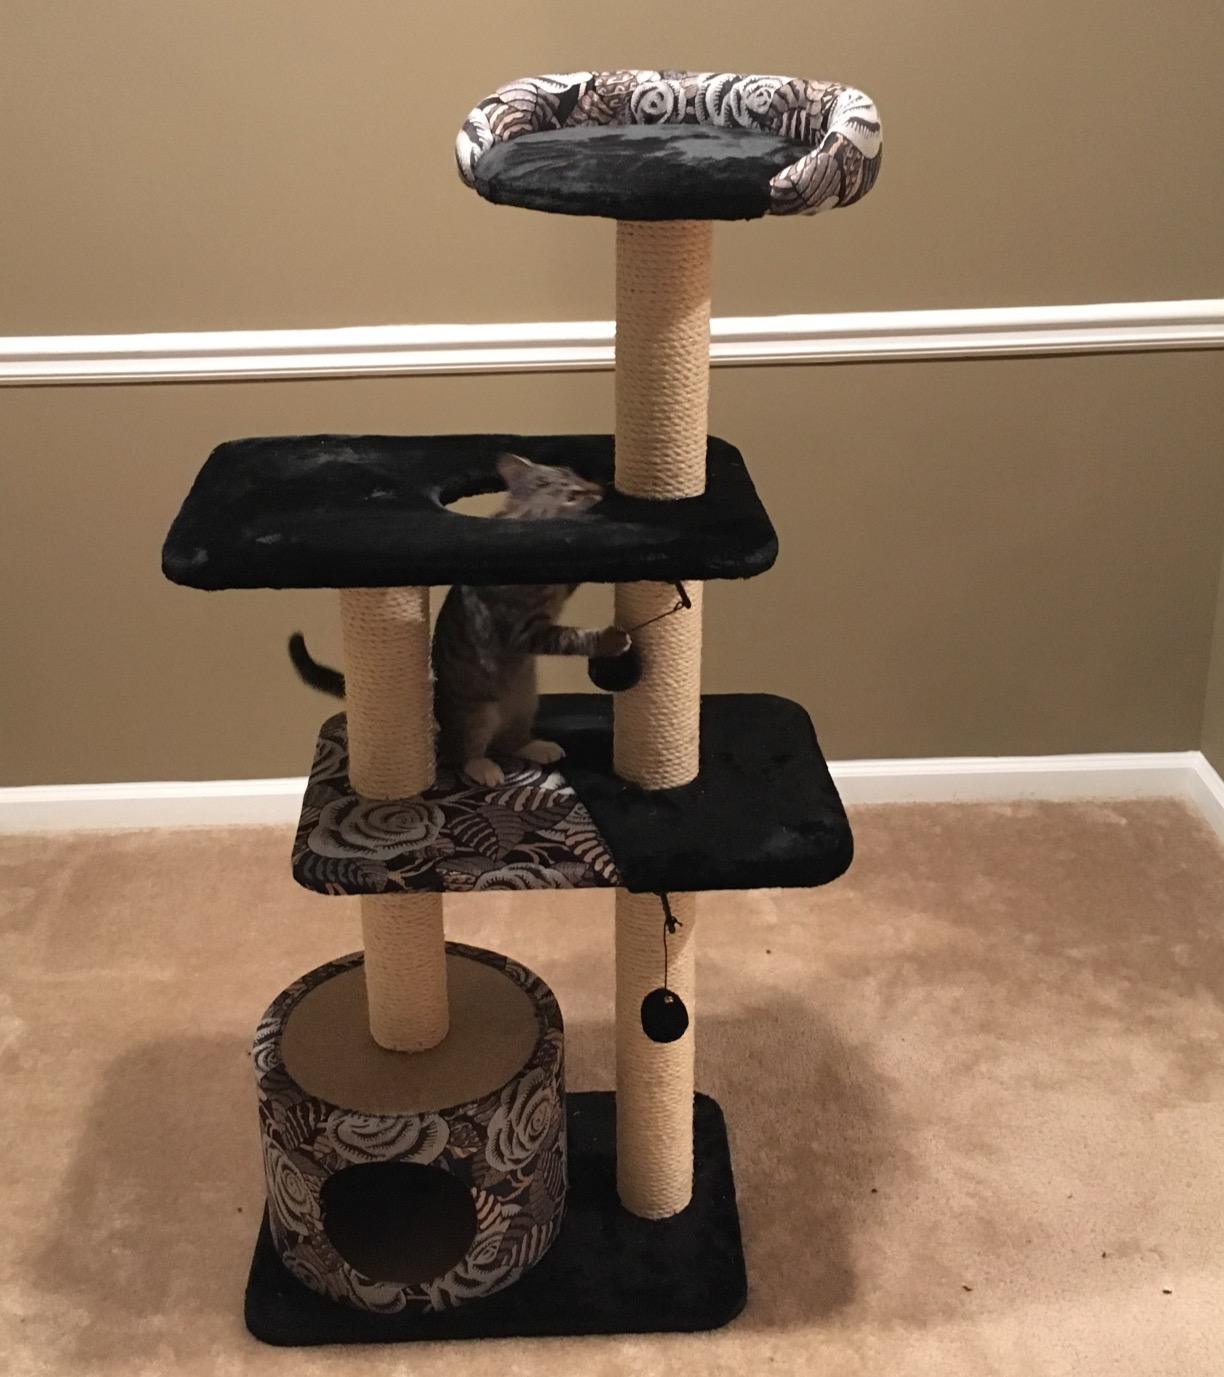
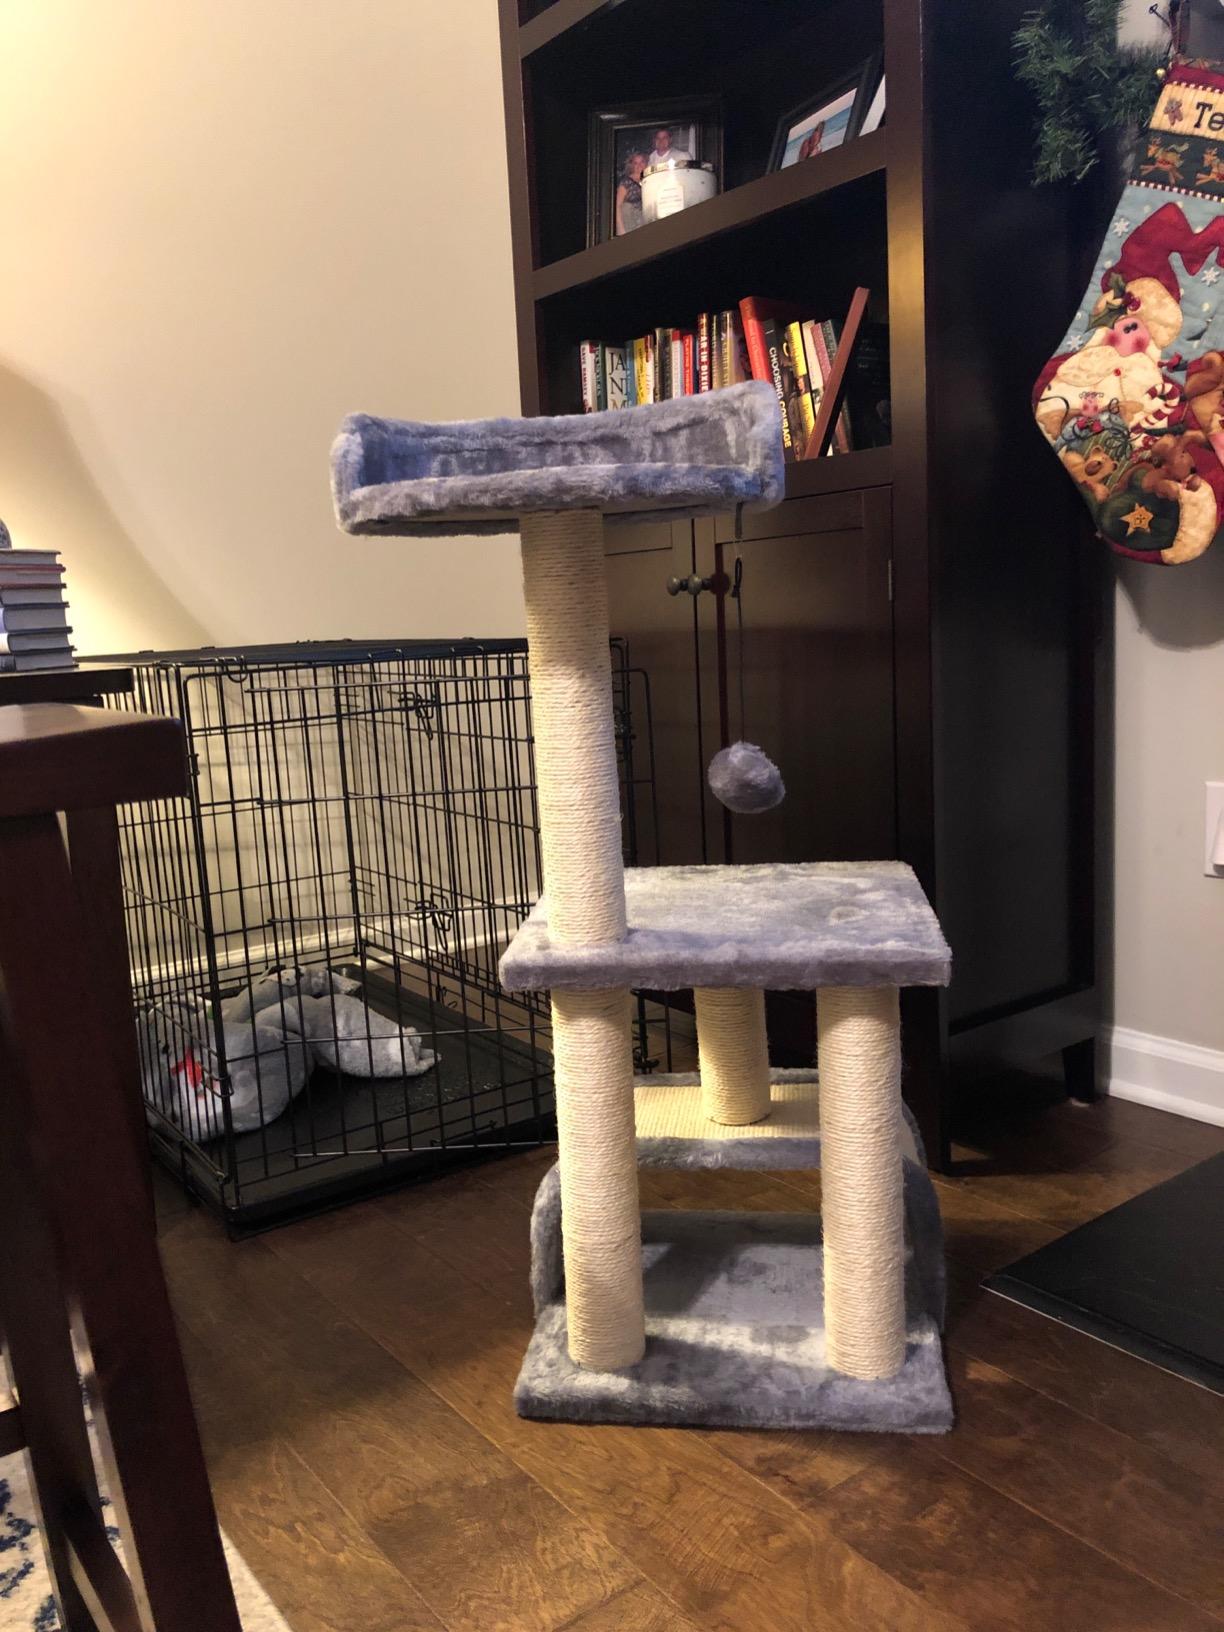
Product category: items_cat tree
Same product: no